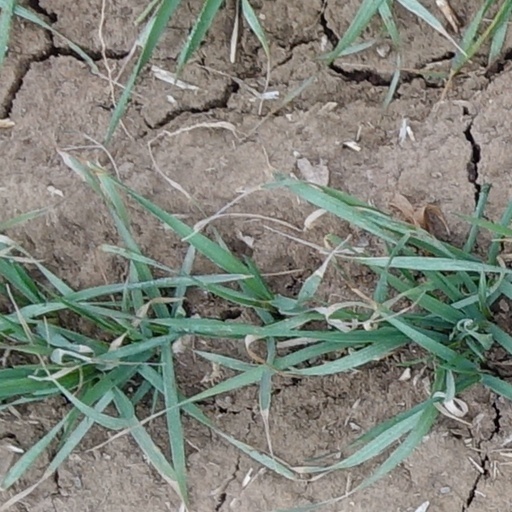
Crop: wheat